Nir Tessler

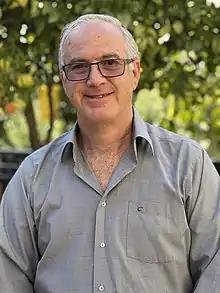

Nir Tessler (born 1962) is the Barbara and Norman Seiden professor in the Faculty of Electrical and Computer Engineering and head of the Microelectronics and Nanoelectronics centers at the Technion - Israel Institute of Technology.